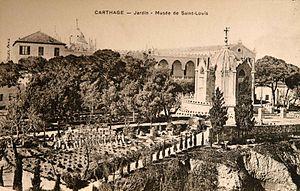
Jardin de la chapelle St Louis de Carthage et les nouveaux bâtiments (actuel musée national de Carthage) à l'arrière
La chapelle Saint-Louis de Carthage était une chapelle qui fut édifiée entre 1840 et 1845 à Carthage, à partir d'une donation d'un terrain au roi de France par le bey de Tunis en 1830. Elle se trouvait au sommet de la colline de Byrsa, au cœur du site archéologique de Carthage, jusqu'à sa destruction en 1950.